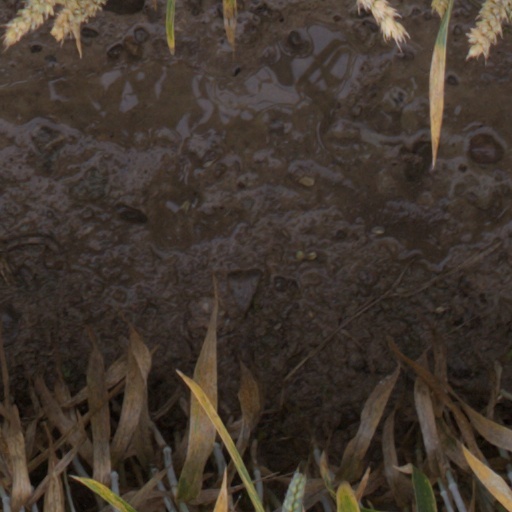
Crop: wheat